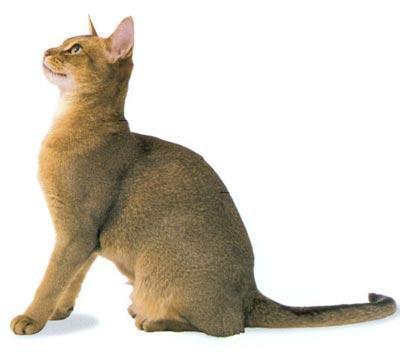
Abyssinian